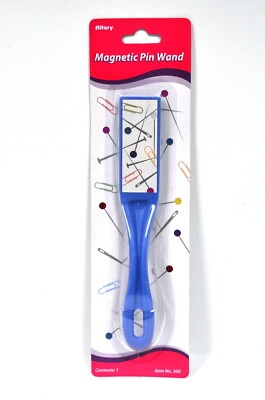
Allary Magnetic Pin Wand  |  All About Fabrics
Allary Magnetic Pin Wand - Item No: 360 Great for picking up: Straight Pins, Safety Pins, T Pins, Tacks, Needles, Anything Metal Just wave the wand over loose metal pins to magnetically pick them up with out pricking your fingers
Brand: Allary
Category: Arts & Entertainment > Hobbies & Creative Arts > Arts & Crafts > Craft Organization > Needle, Pin & Hook Organizers